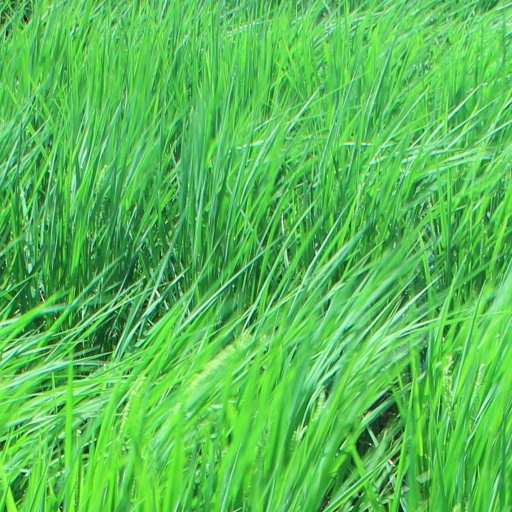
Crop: rice